Skomvær (barque)

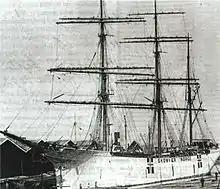
"Skomvær" at port, her sails furled.

In 1986, the NSSR spent 5.3 million kroner on a new rescue boat, "Skomvær III", with two 625-horsepower MAN Diesel engines giving her a top speed of 25 knots. They sold "Skomvær II" that same year for 1.6 million kroner to the Swedish Sea Rescue Society, who renamed the boat "Hans Hansson". The boat has since been bought by Gordon Fitton, an English geophysicist residing in Alderney in the Channel Islands, who undertook a complete restoration of the boat and named her "Skomvær II" once again. "Skomvær III" is still in operation as a rescue ship and is stationed in Lofoten near her namesake, Skomvær Lighthouse.